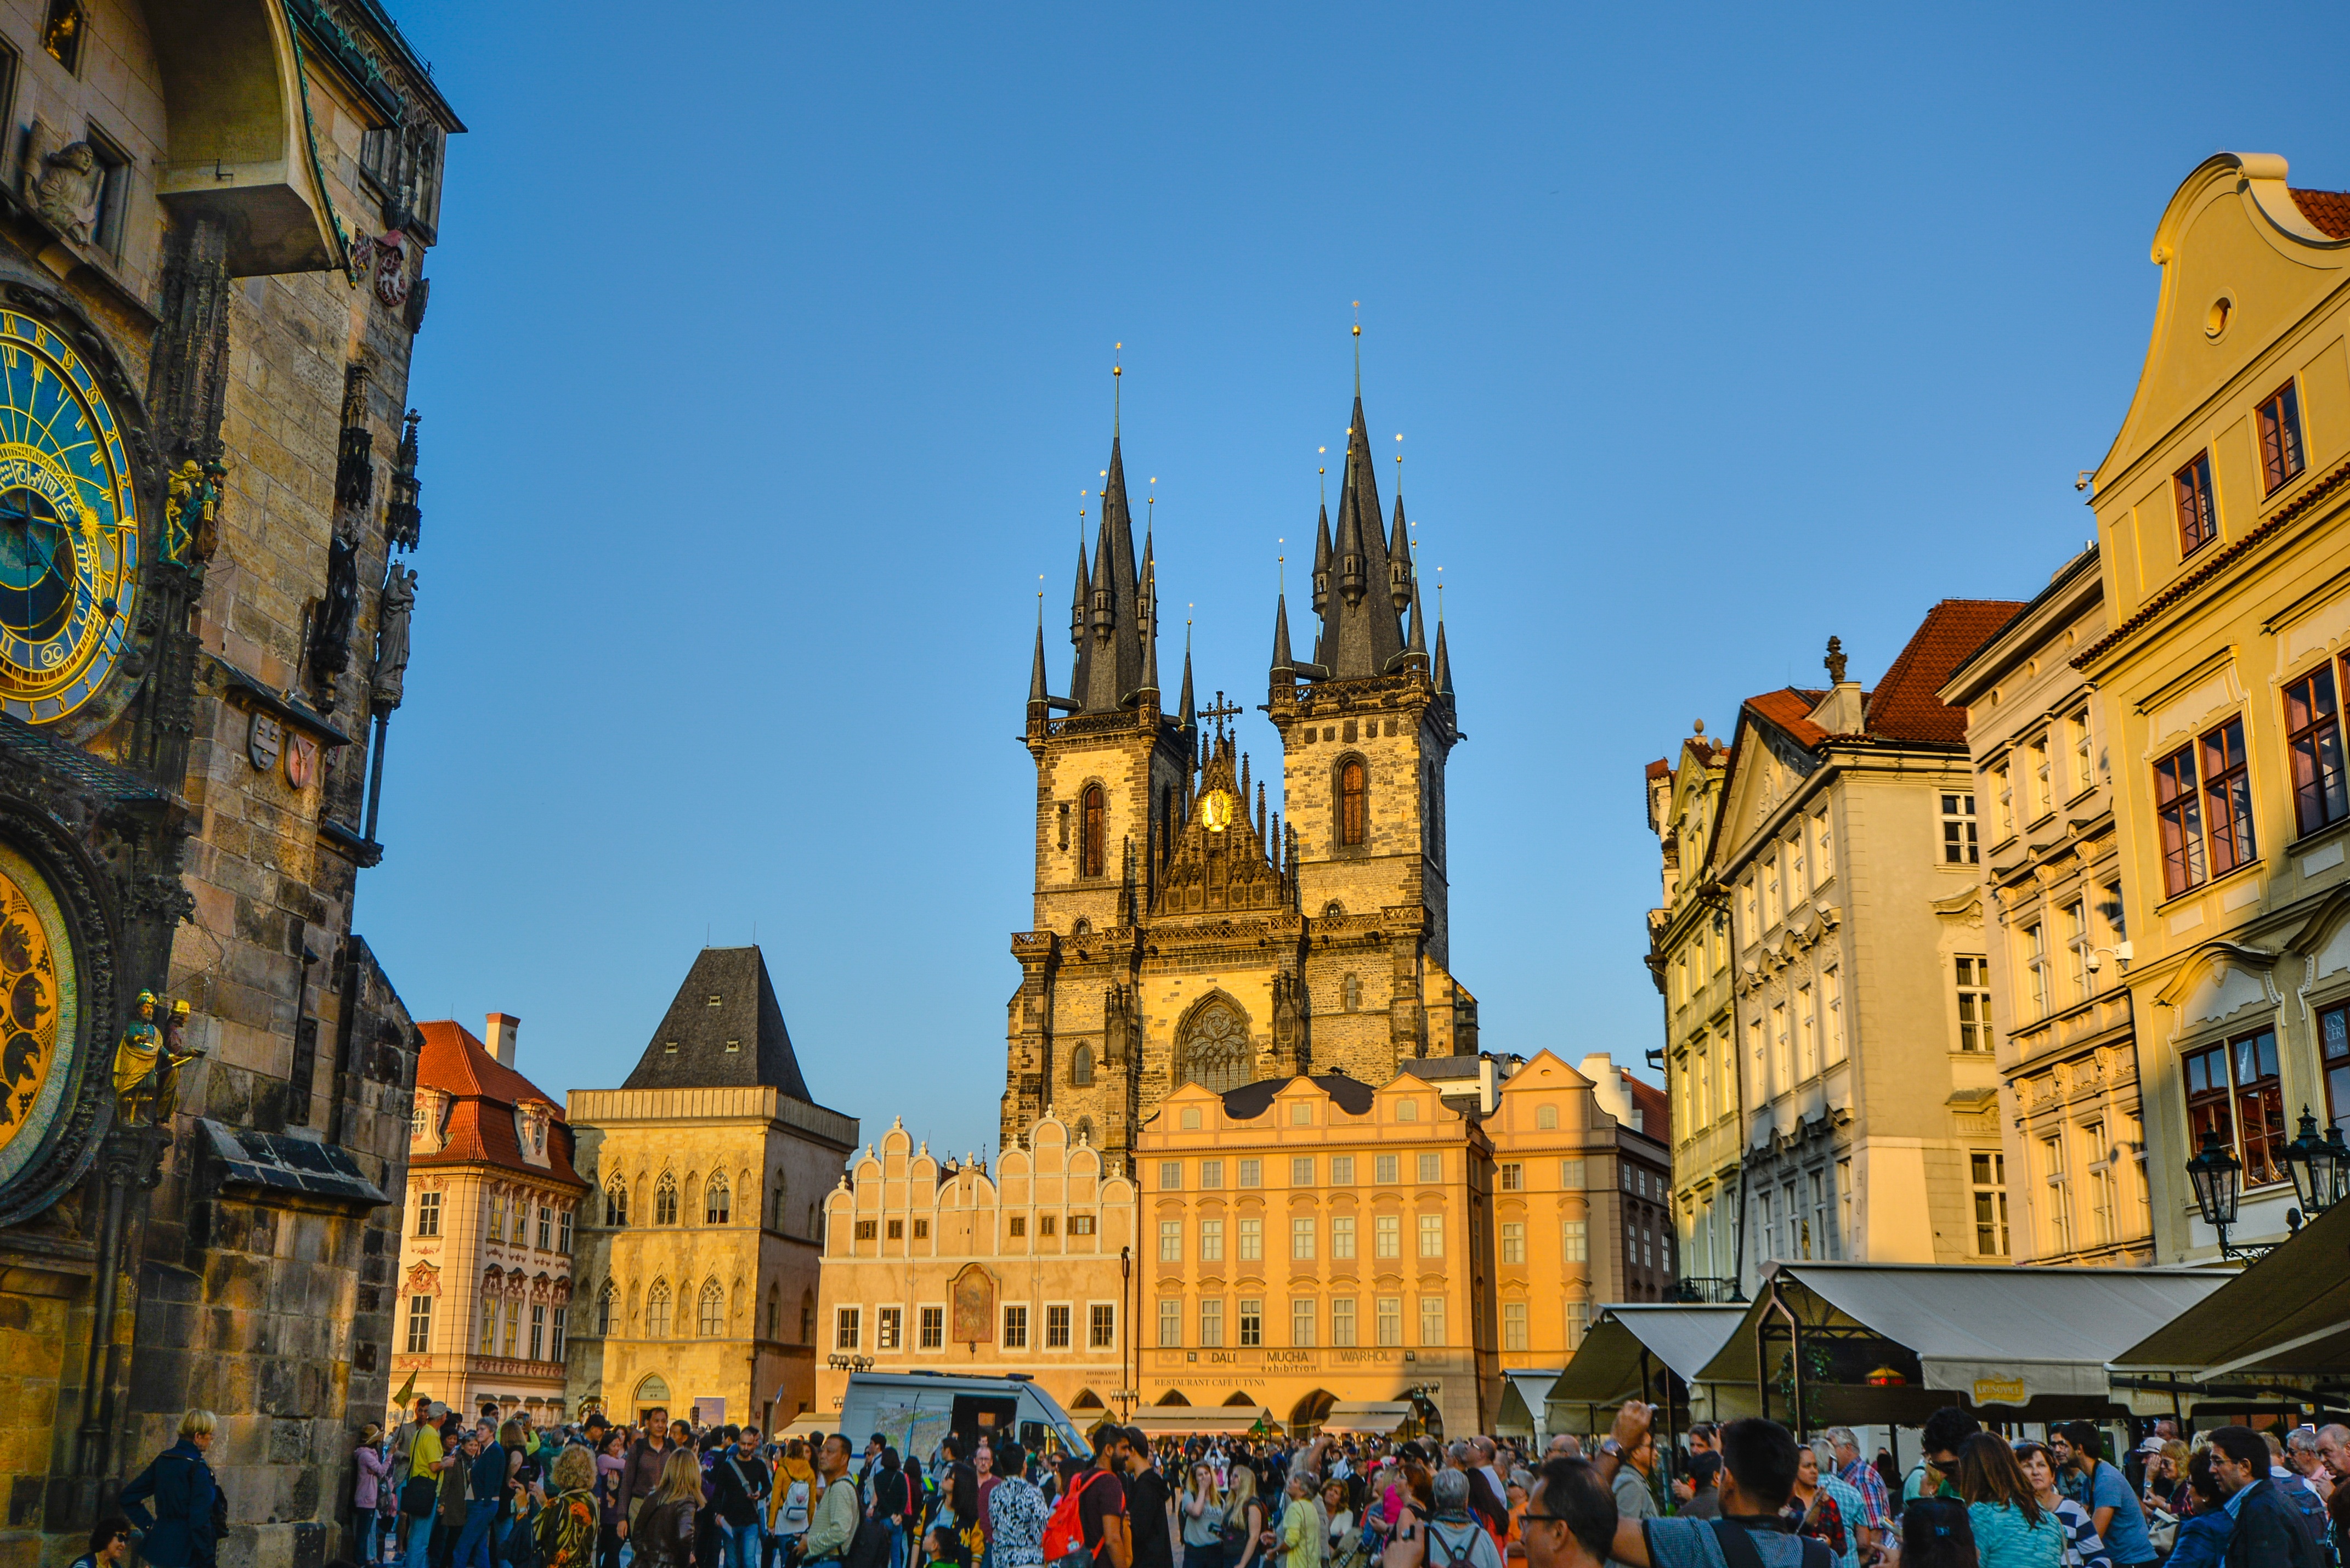
town, building, old, cityscape, travel, europe, plaza, square, landmark, church, cathedral, prague, tourism, place of worship, towers, town square, basilica, republic, czech, praha